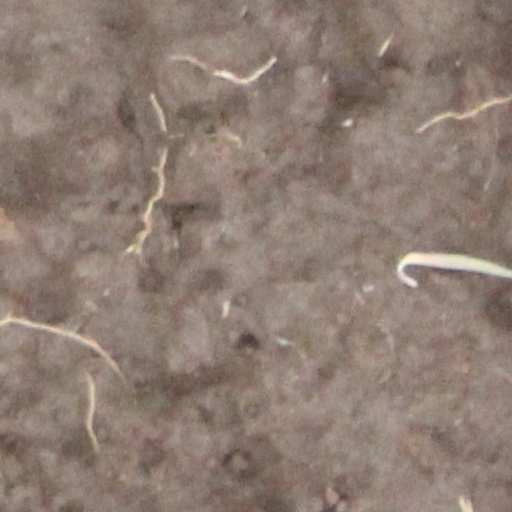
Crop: wheat